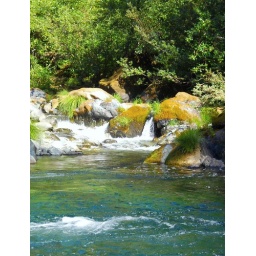
Swimming in the lush, fresh mountain water of the Smith River in northern California off Highway 99.